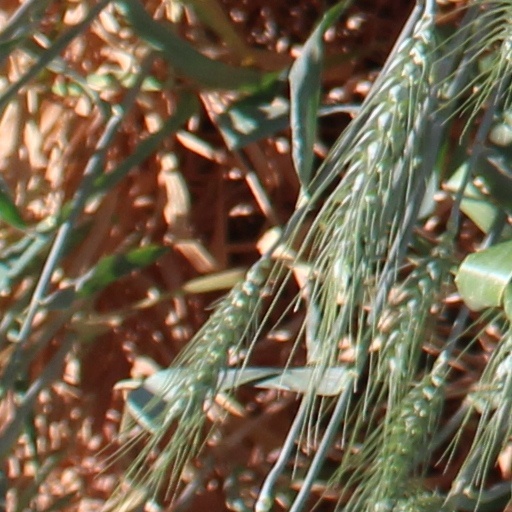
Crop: wheat